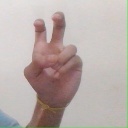
अक्षर: ई